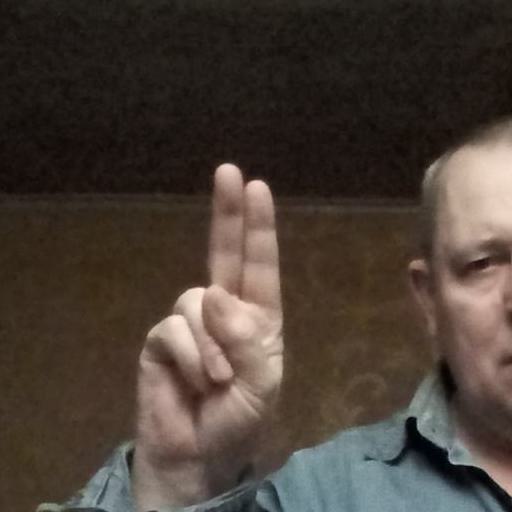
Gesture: two_up